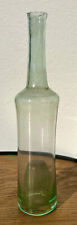
Waste category: glass